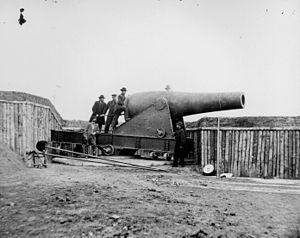
Le canon Rodman est un type de columbiads de la guerre de Sécession, conçu par l'artilleur de l'Union Thomas Jackson Rodman. Ces pièces d'artillerie lourde étaient conçues pour tirer aussi bien des boulets que des obus ; elles étaient destinées aux batteries côtières. Elles ont été coulées en calibres de 8 pouces, 10 pouces, 13 pouces, 15 pouces, et un de 20 pouces. Hormis la taille, les canons étaient tous de conception identique, de forme tronconique, dotés d'une grande cascabelle aplatie avec une roue dentée pour rectifier la hausse. Contrairement aux autres columbiads, les canons Rodman étaient dépourvus de magasin à poudre de type obusier ; mais leur principale différence avec les pièces d'artillerie antérieures tenait au fait que leur canon était alésé dans la masse : le développement de cette technique permit à Rodman d’obtenir des canons en fonte beaucoup plus résistants que leurs prédécesseurs.